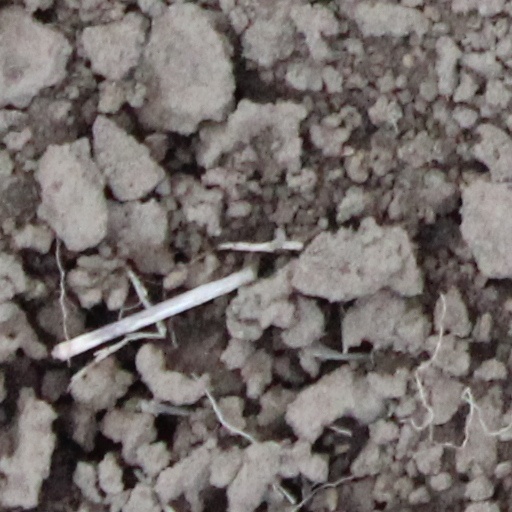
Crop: wheat